Bhaktapur

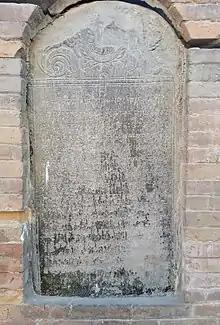
Sanskrit language stone inscription dated 594 at "Gomārhi", central Bhaktapur is the oldest one found in the city.

The folklore of the Kathmandu Valley states that the entire valley and as such Bhaktapur itself was once an enormous lake. Geological surveys conducted by Swiss geologist Toni Hagen proved that the Kathmandu Valley was in fact a lake which formed when the Lower Himalayan Range was being created due to the collision between the Indian and Eurasian plate. The lake water started eroding the limestone hills of Chobhar and starting from around thirty thousand years ago, the lake started to drain. Plain lands appeared in the valley and between 30,000 and 15,000 years, most of the valley was drained. In folklore, the credit of draining the valley is given to the Bodhisattva Manjushri . Believed to be a saint from Greater China, Manjushri is said to have cut a gorge from his sword in order to drain the valley so that he could worship and gain wisdom from Swayambhunath Buddha who resided in the lake. Manjushri is believed to have entered the Katmandu Valley from the east and his resting place has been made into a shrine where the people of Bhaktapur make a pilgrimage to every year during late winter and before the festival of Shree Panchami.